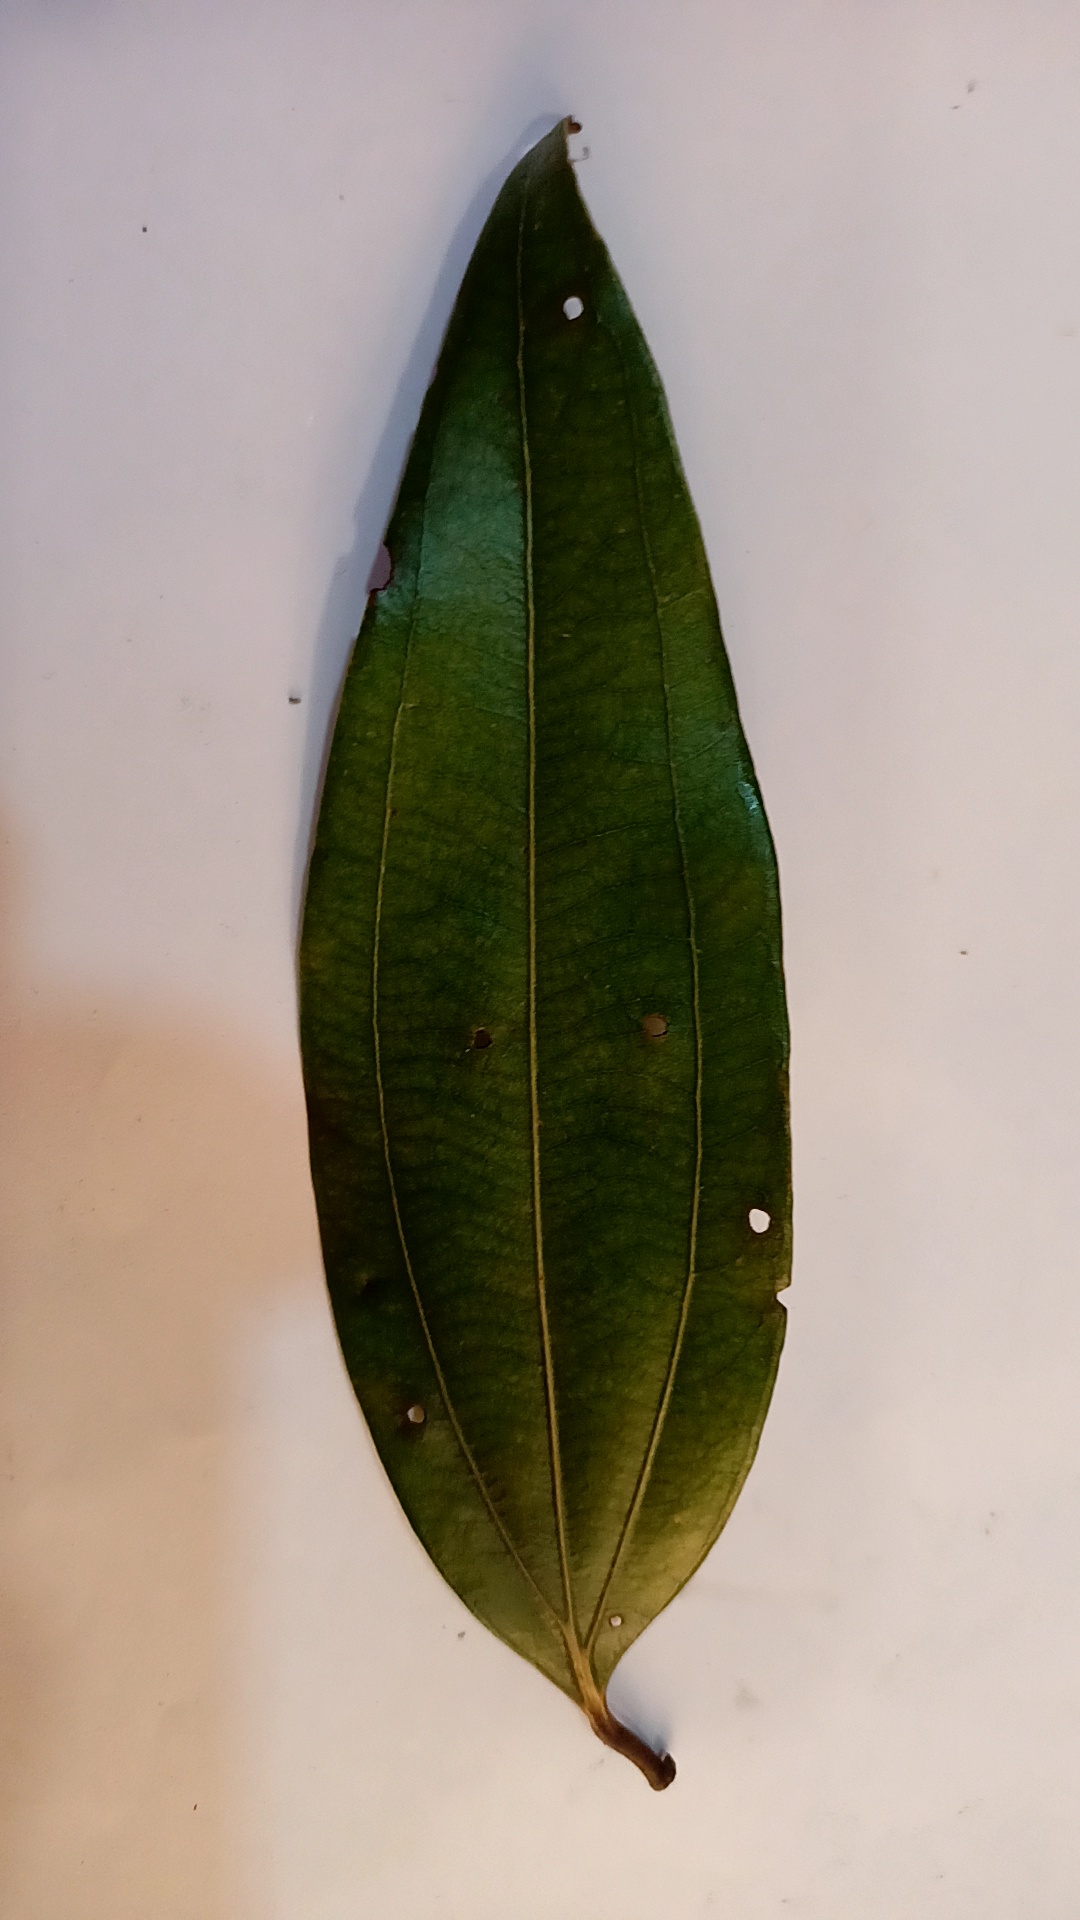
Label: Disease